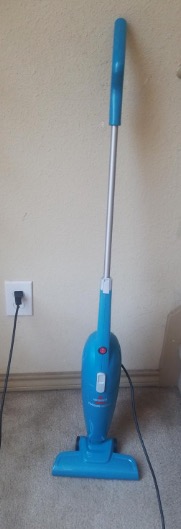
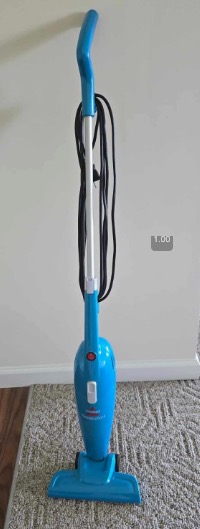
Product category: items_vacuum
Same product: yes